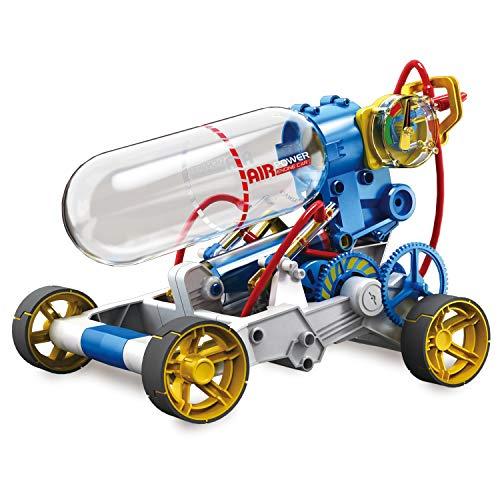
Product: Elenco Teach Tech “Air Screamer”, Compressed Air Powered Racing Vehicle, STEM Building Sets for Kids 10+
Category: Toys & Games | Learning & Education | Science Kits & Toys
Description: Build your own air screamer and race your friends.
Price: $21.96
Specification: ProductDimensions:12.4x7.3x4.3inches|ItemWeight:1.34pounds|ShippingWeight:1.34pounds(Viewshippingratesandpolicies)|ASIN:B07NVGL8T8|Itemmodelnumber:TTG-631|Manufacturerrecommendedage:10yearsandup